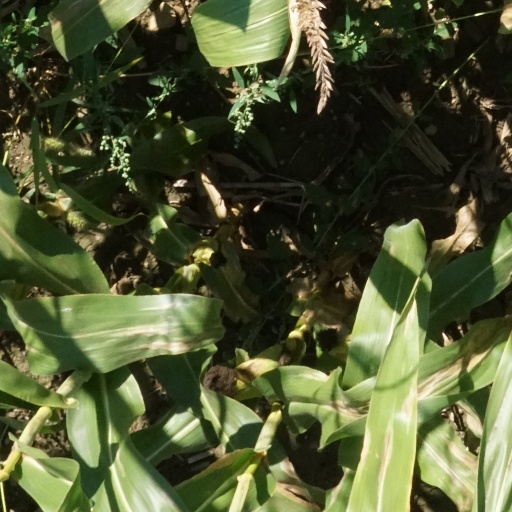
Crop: maize; corn